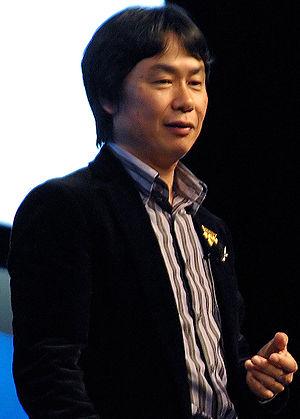
The Legend of Zelda: Majora's Mask est un jeu d'action-aventure développé par Nintendo EAD et édité par Nintendo en 2000 sur la console Nintendo 64. Sixième jeu paru dans la franchise The Legend of Zelda et second en trois dimensions après Ocarina of Time, il est conçu en à peine plus d'un an par une équipe dirigée par Eiji Aonuma et Yoshiaki Koizumi et produit par Shigeru Miyamoto.
Metroid Prime est un jeu vidéo d'action-aventure en vue à la première personne de la série Metroid, développé par Retro Studios en collaboration avec Nintendo et édité par ce dernier sur GameCube en novembre 2002 en Amérique du Nord, en février 2003 au Japon, puis en mars 2003 en Europe. Premier jeu de la trilogie débutant la série Prime, il suit Super Metroid et marque un tournant dans la série, étant le premier jeu Metroid en trois dimensions.
Super Mario Galaxy est un jeu vidéo de plates-formes développé par Nintendo EAD Tokyo sous la direction de Yoshiaki Koizumi. Le jeu est édité sur Wii par Nintendo en novembre 2007, près d'un an après la sortie de la console, dans les trois pôles du marché : le Japon, l'Amérique du Nord et l'Europe. Dans la série principale des Super Mario, c'est le troisième jeu de plates-formes en trois dimensions après Super Mario 64 et Super Mario Sunshine, jeux vidéo dont Koizumi est déjà respectivement le réalisateur assistant et le réalisateur. C'est également le premier épisode destiné à la Wii, qui connaît un second épisode sorti en 2010, Super Mario Galaxy 2.
The Legend of Zelda: Ocarina of Time, est un jeu vidéo d'action-aventure développé par Nintendo EAD et édité par Nintendo sur Nintendo 64. Il est sorti le 21 novembre 1998 au Japon, le 23 novembre 1998 en Amérique du Nord, puis le 11 décembre 1998 en Europe et en Australie. Il est le cinquième épisode de la série The Legend of Zelda, cinq ans après The Legend of Zelda: Link's Awakening, et est le premier épisode en trois dimensions.
Super Mario RPG: Legend of the Seven Stars, ou simplement Super Mario RPG au Japon, est un jeu vidéo d'action-RPG développé par Square et édité par Nintendo sur Super Nintendo. Il est d'abord sorti le 9 mars 1996 au Japon et le 13 mai 1996 en Amérique du Nord et a ensuite été porté par Nintendo sur Console virtuelle en 2008, avec quelques légères modifications. Il s'agit du premier jeu de rôle de la série Mario. Le jeu possède des similitudes avec d'autres jeux de rôle de Square, comme Chrono Trigger et la série Final Fantasy, mais l'histoire s'inscrit tout de même dans l'univers de Super Mario Bros.
Zelda II: The Adventure of Link est un jeu vidéo de type action-RPG développé et édité par Nintendo en janvier 1987 au Japon sur Famicom Disk System, l'extension de la Famicom. Il s'agit du deuxième épisode de la série The Legend of Zelda, suite directe du jeu éponyme sorti un an auparavant. Il est porté sur NES et édité fin 1988 aux États-Unis et en Europe.
Mario Bros. est un jeu d'arcade développé et édité par Nintendo en 1983. Il a été conçu par Shigeru Miyamoto comme la suite de Donkey Kong, avec lequel il constitue un des premiers jeux de plates-formes jamais créés.